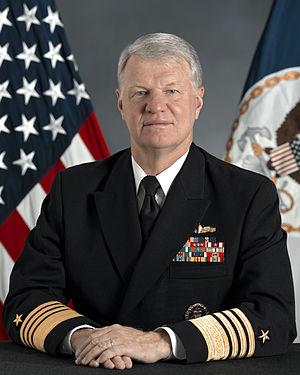
Gary Roughead, l'actuel Chef des Opérations Navales. Русский: Адмирал Гери Рафхед 29й Начальник Оперативного Штаба ВМС. Svenska: Amiral Gary Roughead, flottans stabschef, sedan 29 september 2007. Українська: Адмірал Гері Рагхед, 29-й керівник військово-морськими операціями США. 中文: 现任美国海军作战部长加里·拉夫黑德.
Le chef des Opérations navales, subordonné direct du Secrétaire à la Marine, chargé de la logistique et de l'efficacité opérationnelle des forces navales. Le chef des Opérations navales a un rôle administratif plutôt qu'un rôle de commandant direct sur le théâtre des opérations. Il fait partie d'une chaîne de commandement où les tâches sont réparties entre les chefs de service (gestion du personnel et logistique) et les commandants (utilisation des forces militaires).
L'amiral Gary Roughead né la 15 juillet 1951 à Buffalo dans l'état de New York est un ancien officier général de l'United States Navy qui a servi comme chef des opérations navales du 29 septembre 2007 au 22 septembre 2011. Il fut auparavant le commandant de l'United States Fleet Forces Command entre mai 2007 et septembre 2007 après avoir dirigé la Pacific Fleet de 2005 à 2007.